Yacatecuhtli

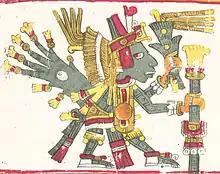
A drawing of Yacatecuhtli in the Codex Borgia

In Aztec mythology, Yacatecuhtli was a patron god of commerce and travelers, especially business travelers. His symbol is a bundle of sticks. Merchants would carry a cane as they moved from village to village peddling their wares, and at night-time would tie them together into a neat bundle before sprinkling them with blood from their ears. It was believed that this ritual in Yacatecuhtli's honor would guarantee success in future business ventures, not to mention protection from vicious beasts and robbers on their journeys.